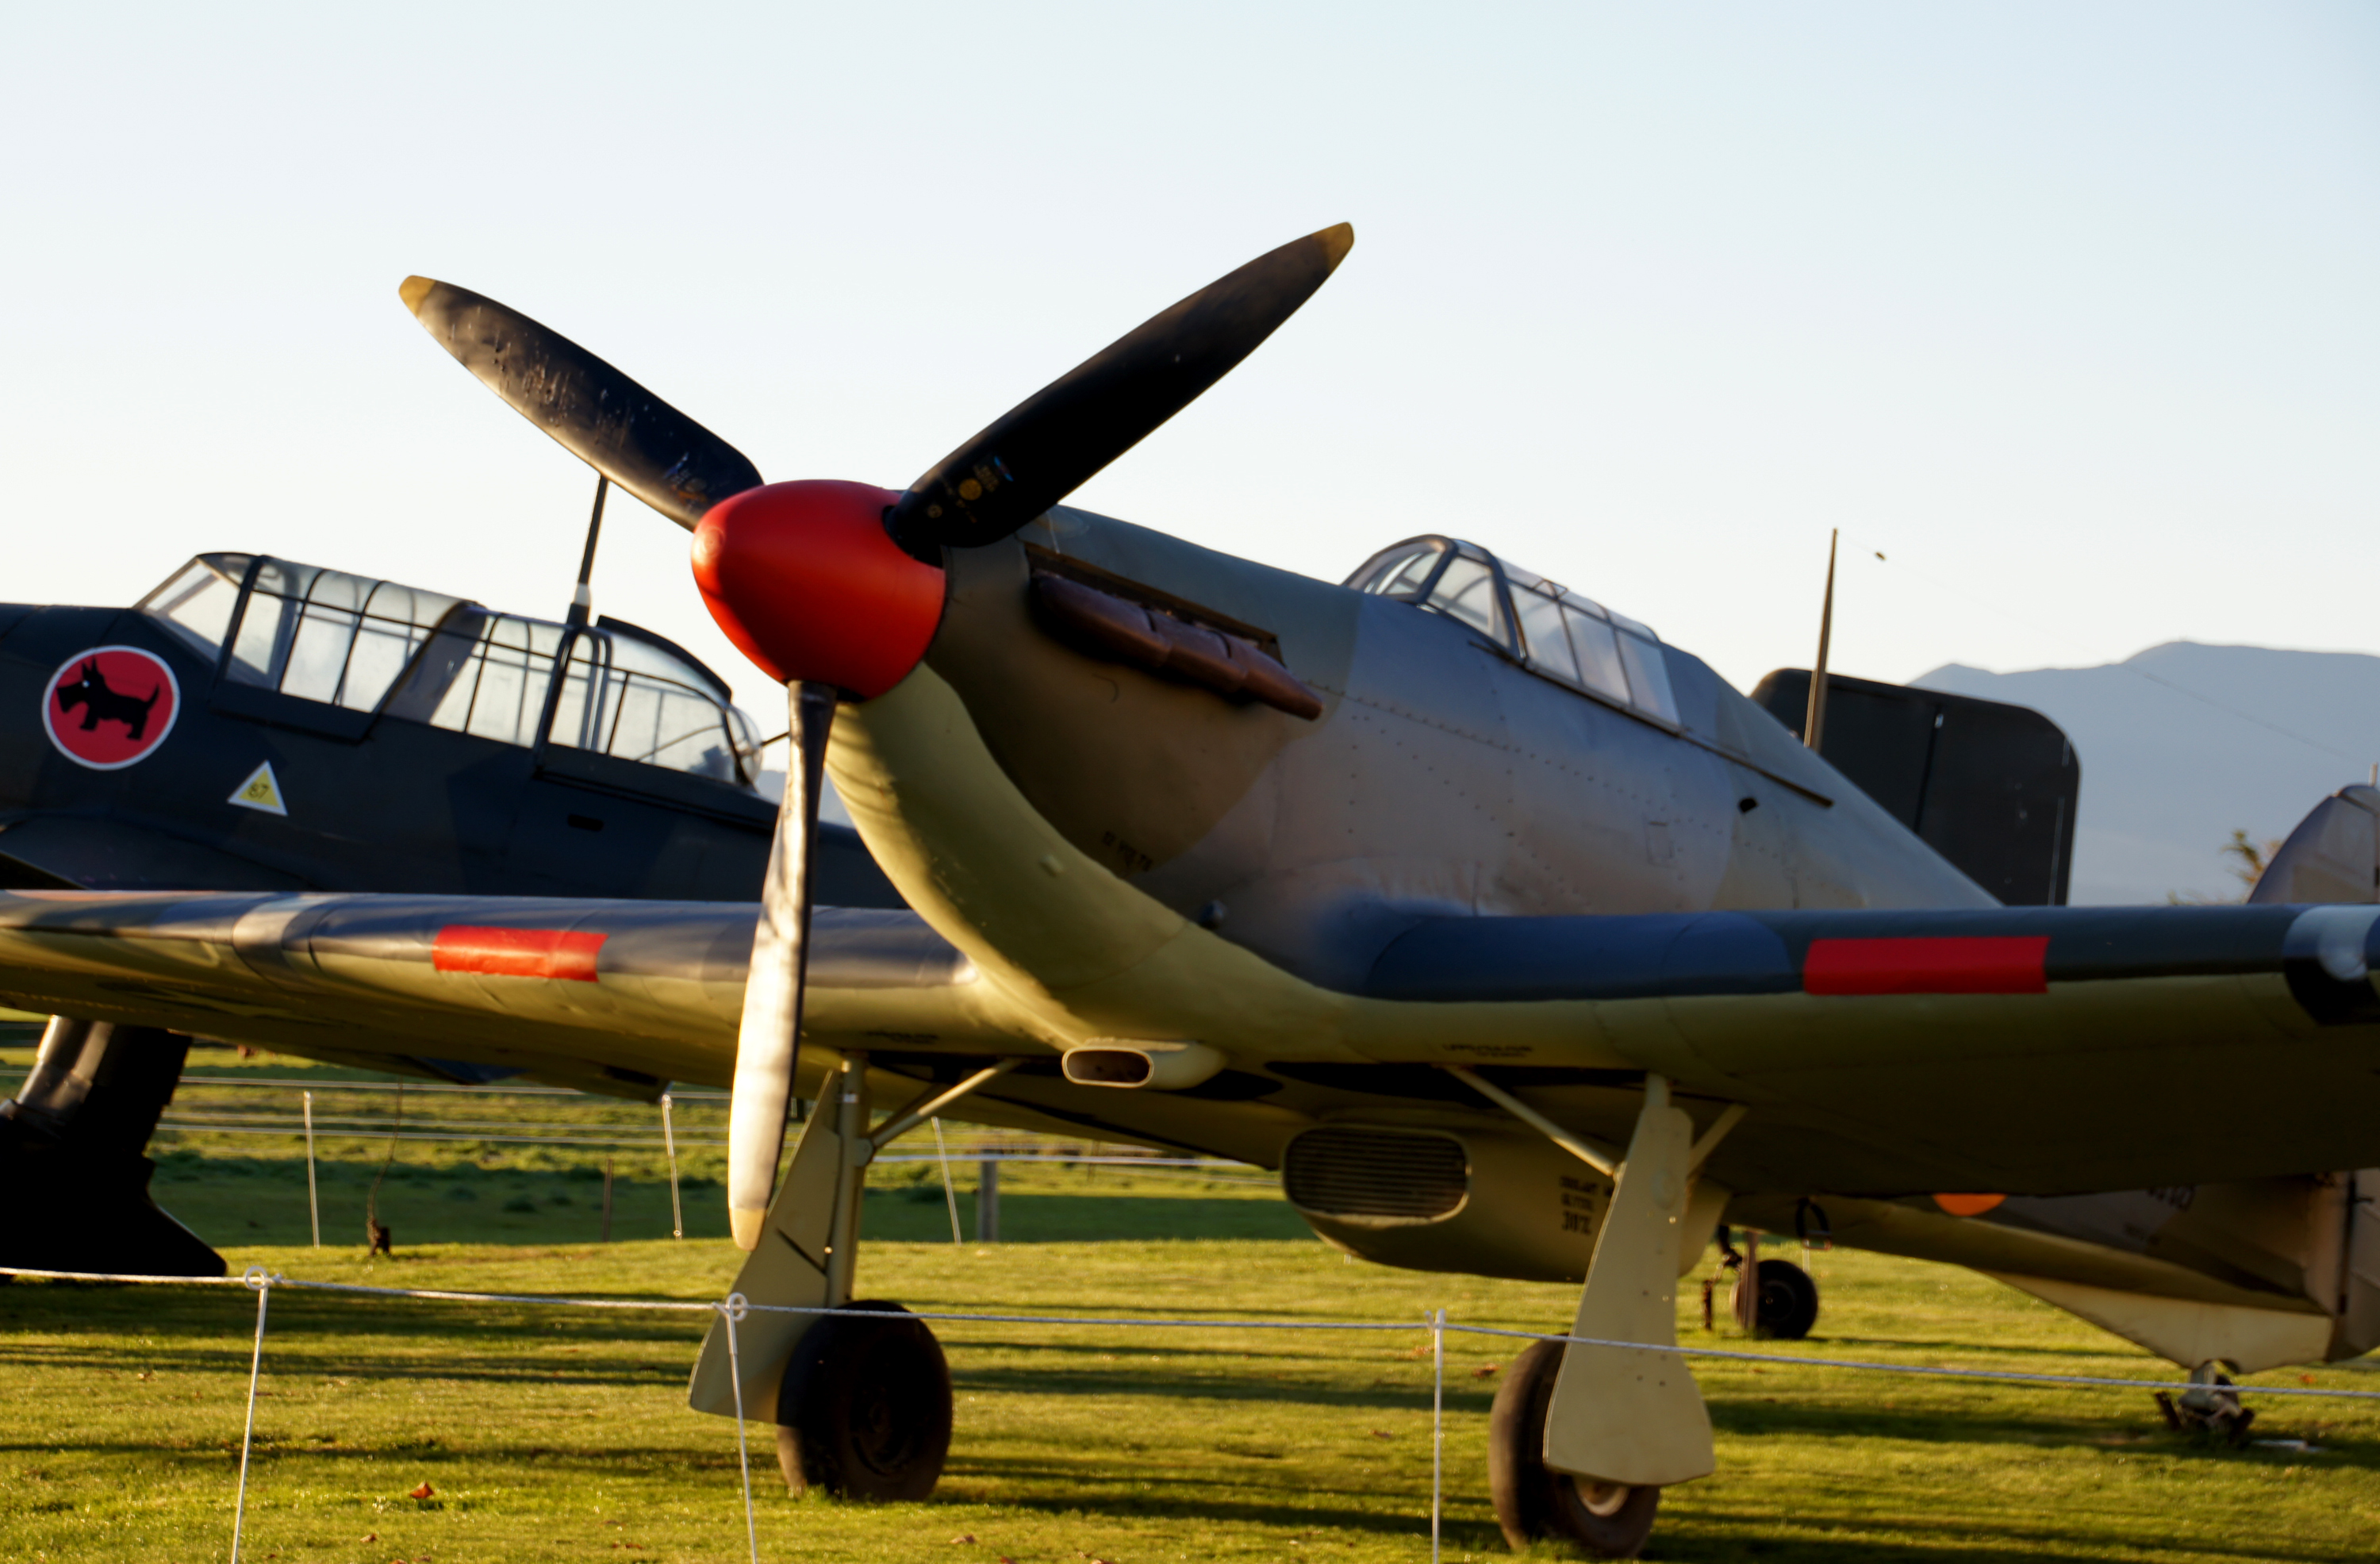
airplane, aircraft, vehicle, aviation, flight, propeller, sonydslra580, omaka, aircraftpropeller, hawkerhurricane, air show, fighter aircraft, military aircraft, monoplane, atmosphere of earth, aircraft engine, propeller driven aircraft, supermarine spitfire, north american t 6 texan, curtiss p 40 warhawk